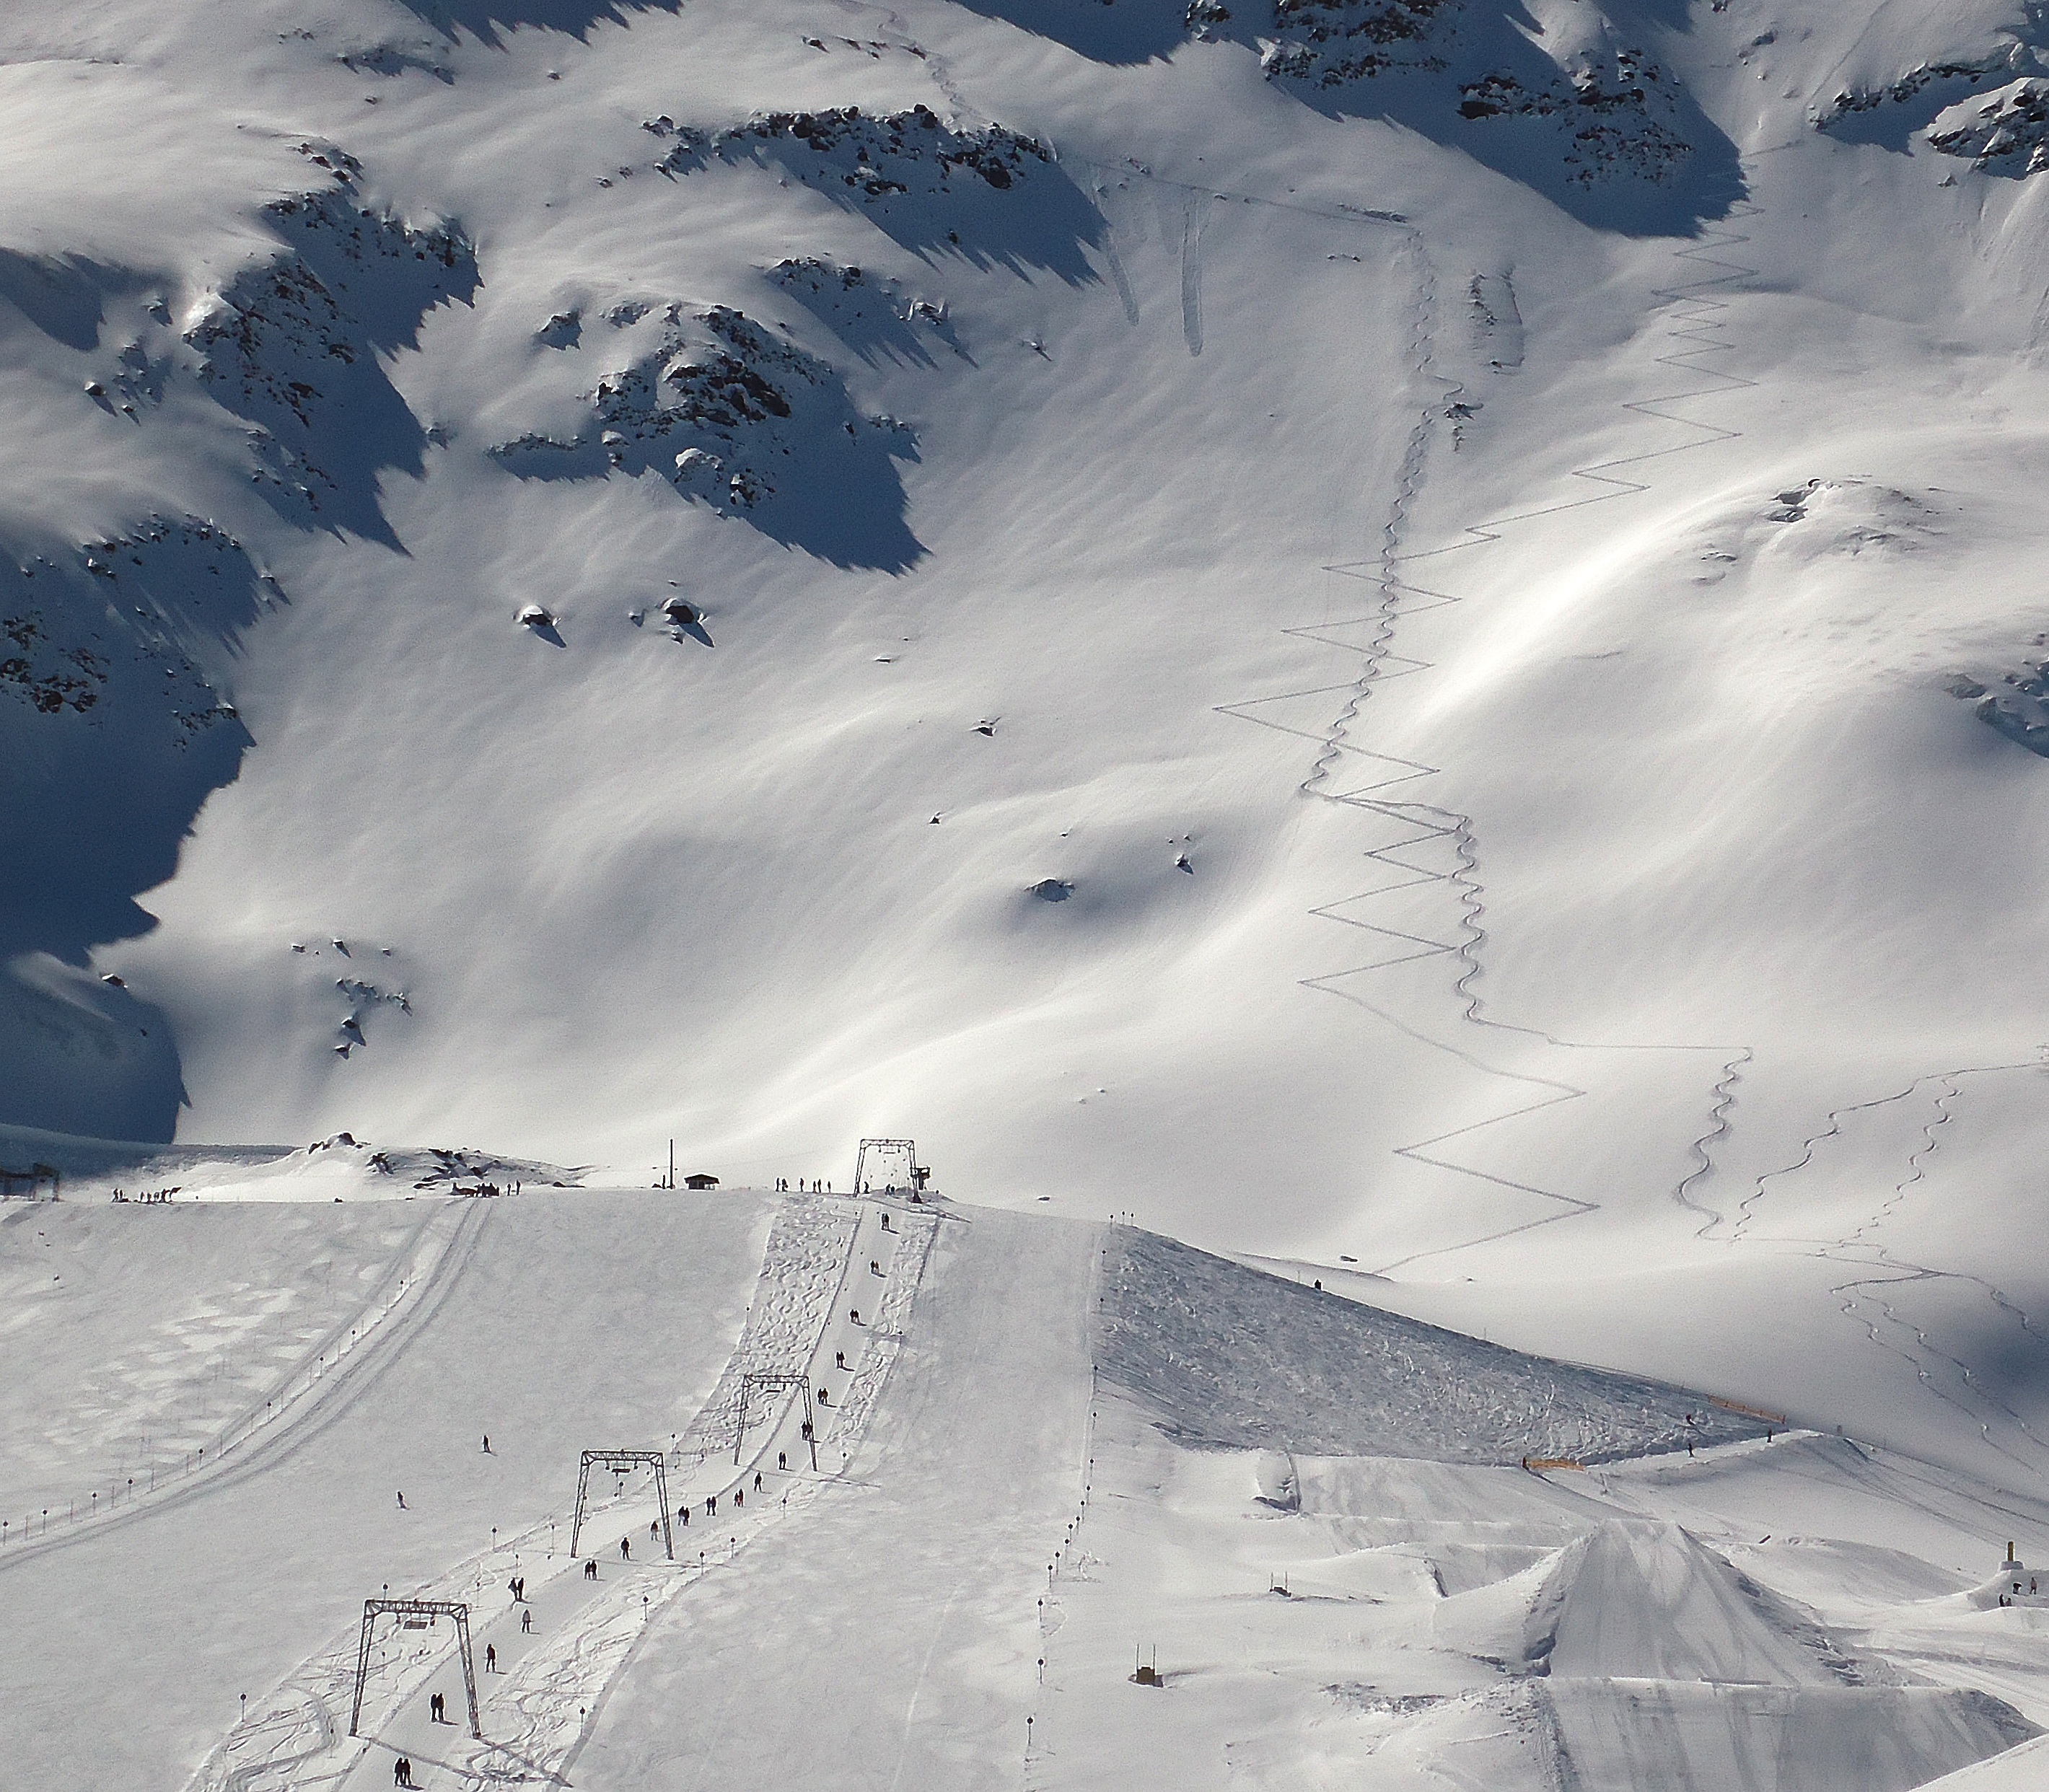
nature, mountain, snow, cold, winter, sport, view, mountain range, slope, ski lift, weather, skiing, health, season, ridge, winter sport, shadows, mountains, alps, ski, plateau, piste, skis, transparency, biel, sunny day, ski touring, the prospect of, dal, ski mountaineering, the purity of the, ski equipment, stok, mountainous landforms, geological phenomenon, illuminated slope